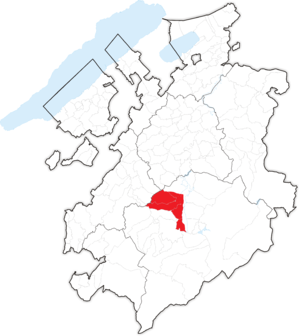
Carte de la seigneurie de Vuippens
La famille de Vuippens est une famille de seigneurs fribourgeois.
La seigneurie de Vuippens est une seigneurie située dans l'actuel canton de Fribourg. Dans la seconde moitié du XIIIᵉ siècle, la seigneurie d'Everdes est détachée de Vuippens. En 1475, Fribourg s'empare d'Everdes et y installe un châtelain. En 1553, Fribourg acquiert la seigneurie de Vuippens et crée le bailliage de Vuippens-Everdes, qui regroupe le territoire des deux seigneuries.